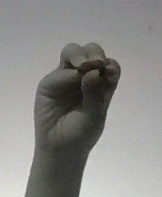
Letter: ha